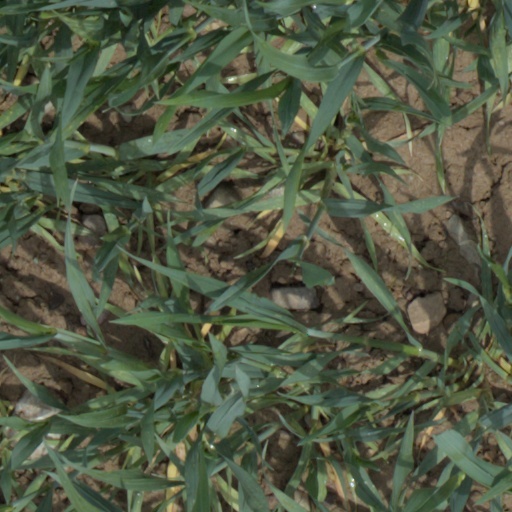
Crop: wheat